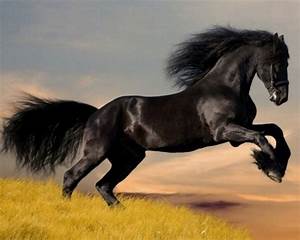
Label: cavallo